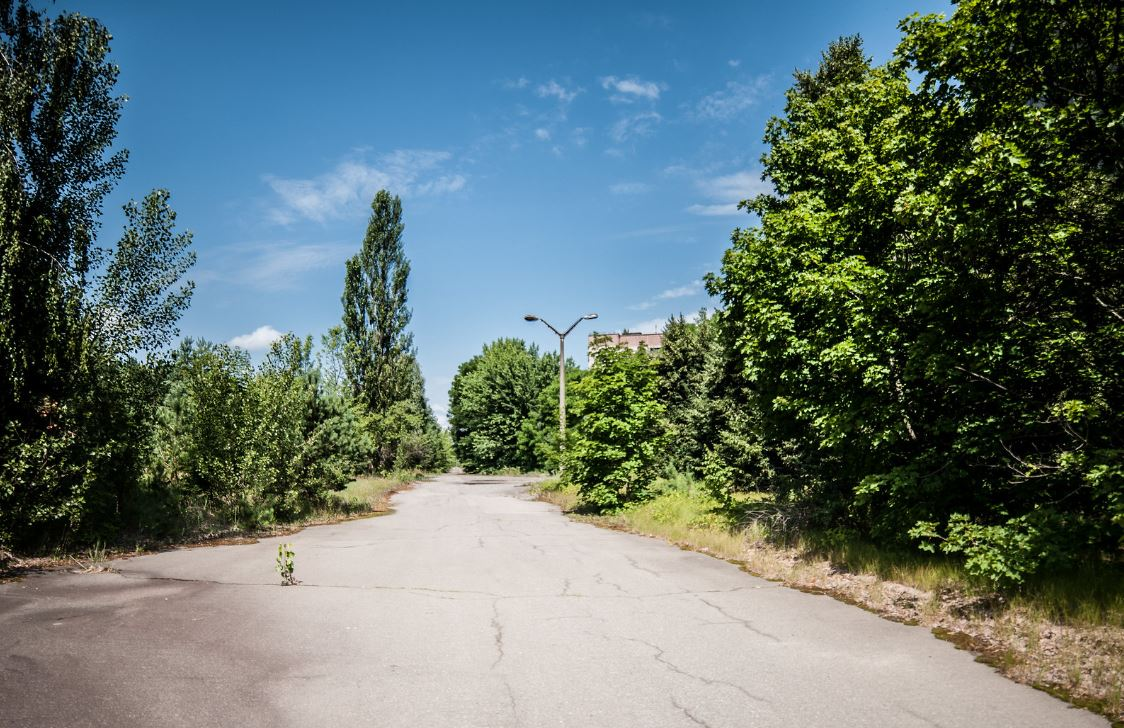
Fire: no
Smoke: no